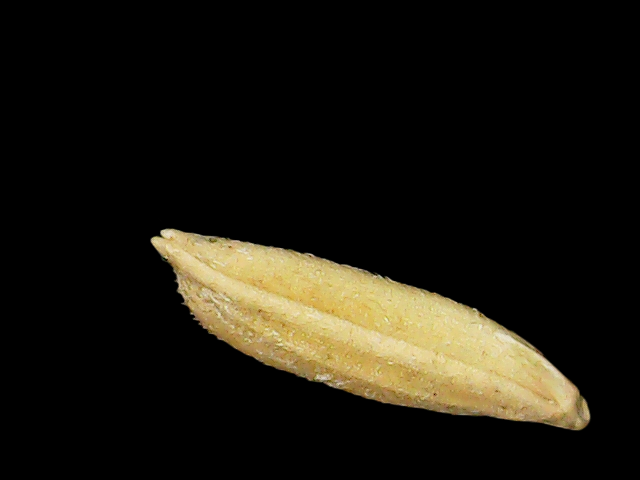
Rice variety: Binadhan21